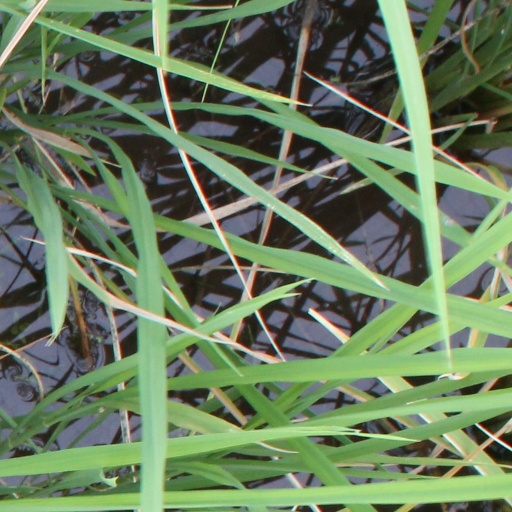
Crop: rice